Bartosz Bielenia

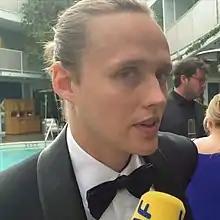
Bielenia before 92nd Academy Awards in February 2020

In 2016, Bielenia graduated from AST National Academy of Theatre Arts in Kraków.